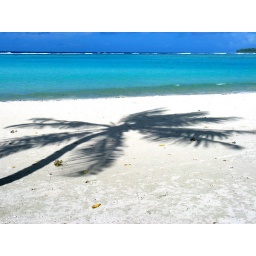
Shadow of a palm tree on the beach in Huahine in the Frech Polynesia